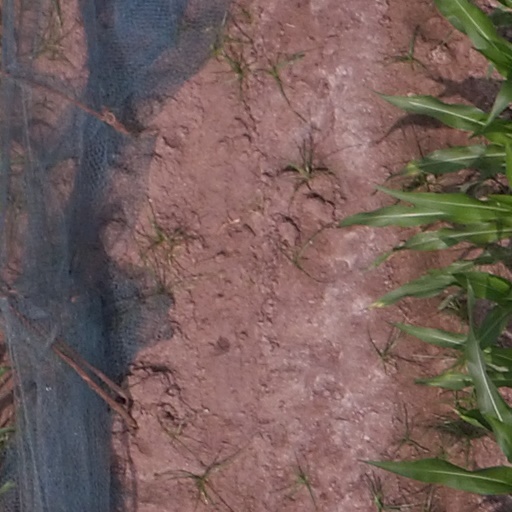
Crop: maize; corn